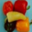
Label: sweet_pepper